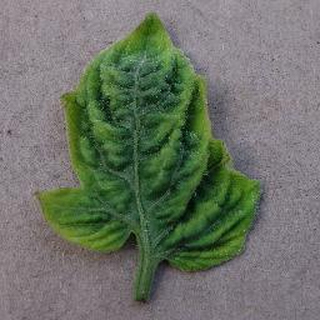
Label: tomato_yellow_leaf_curl_virus